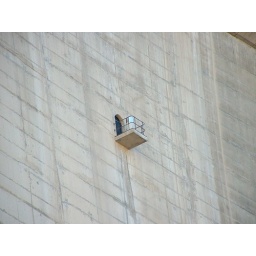
An inspection door in the wall